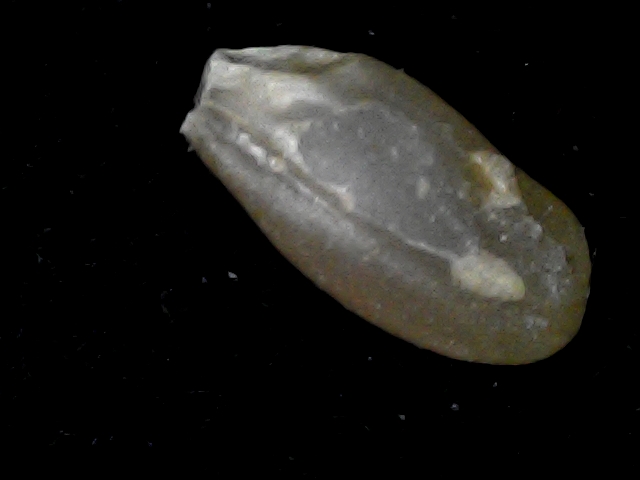
Rice variety: BD76